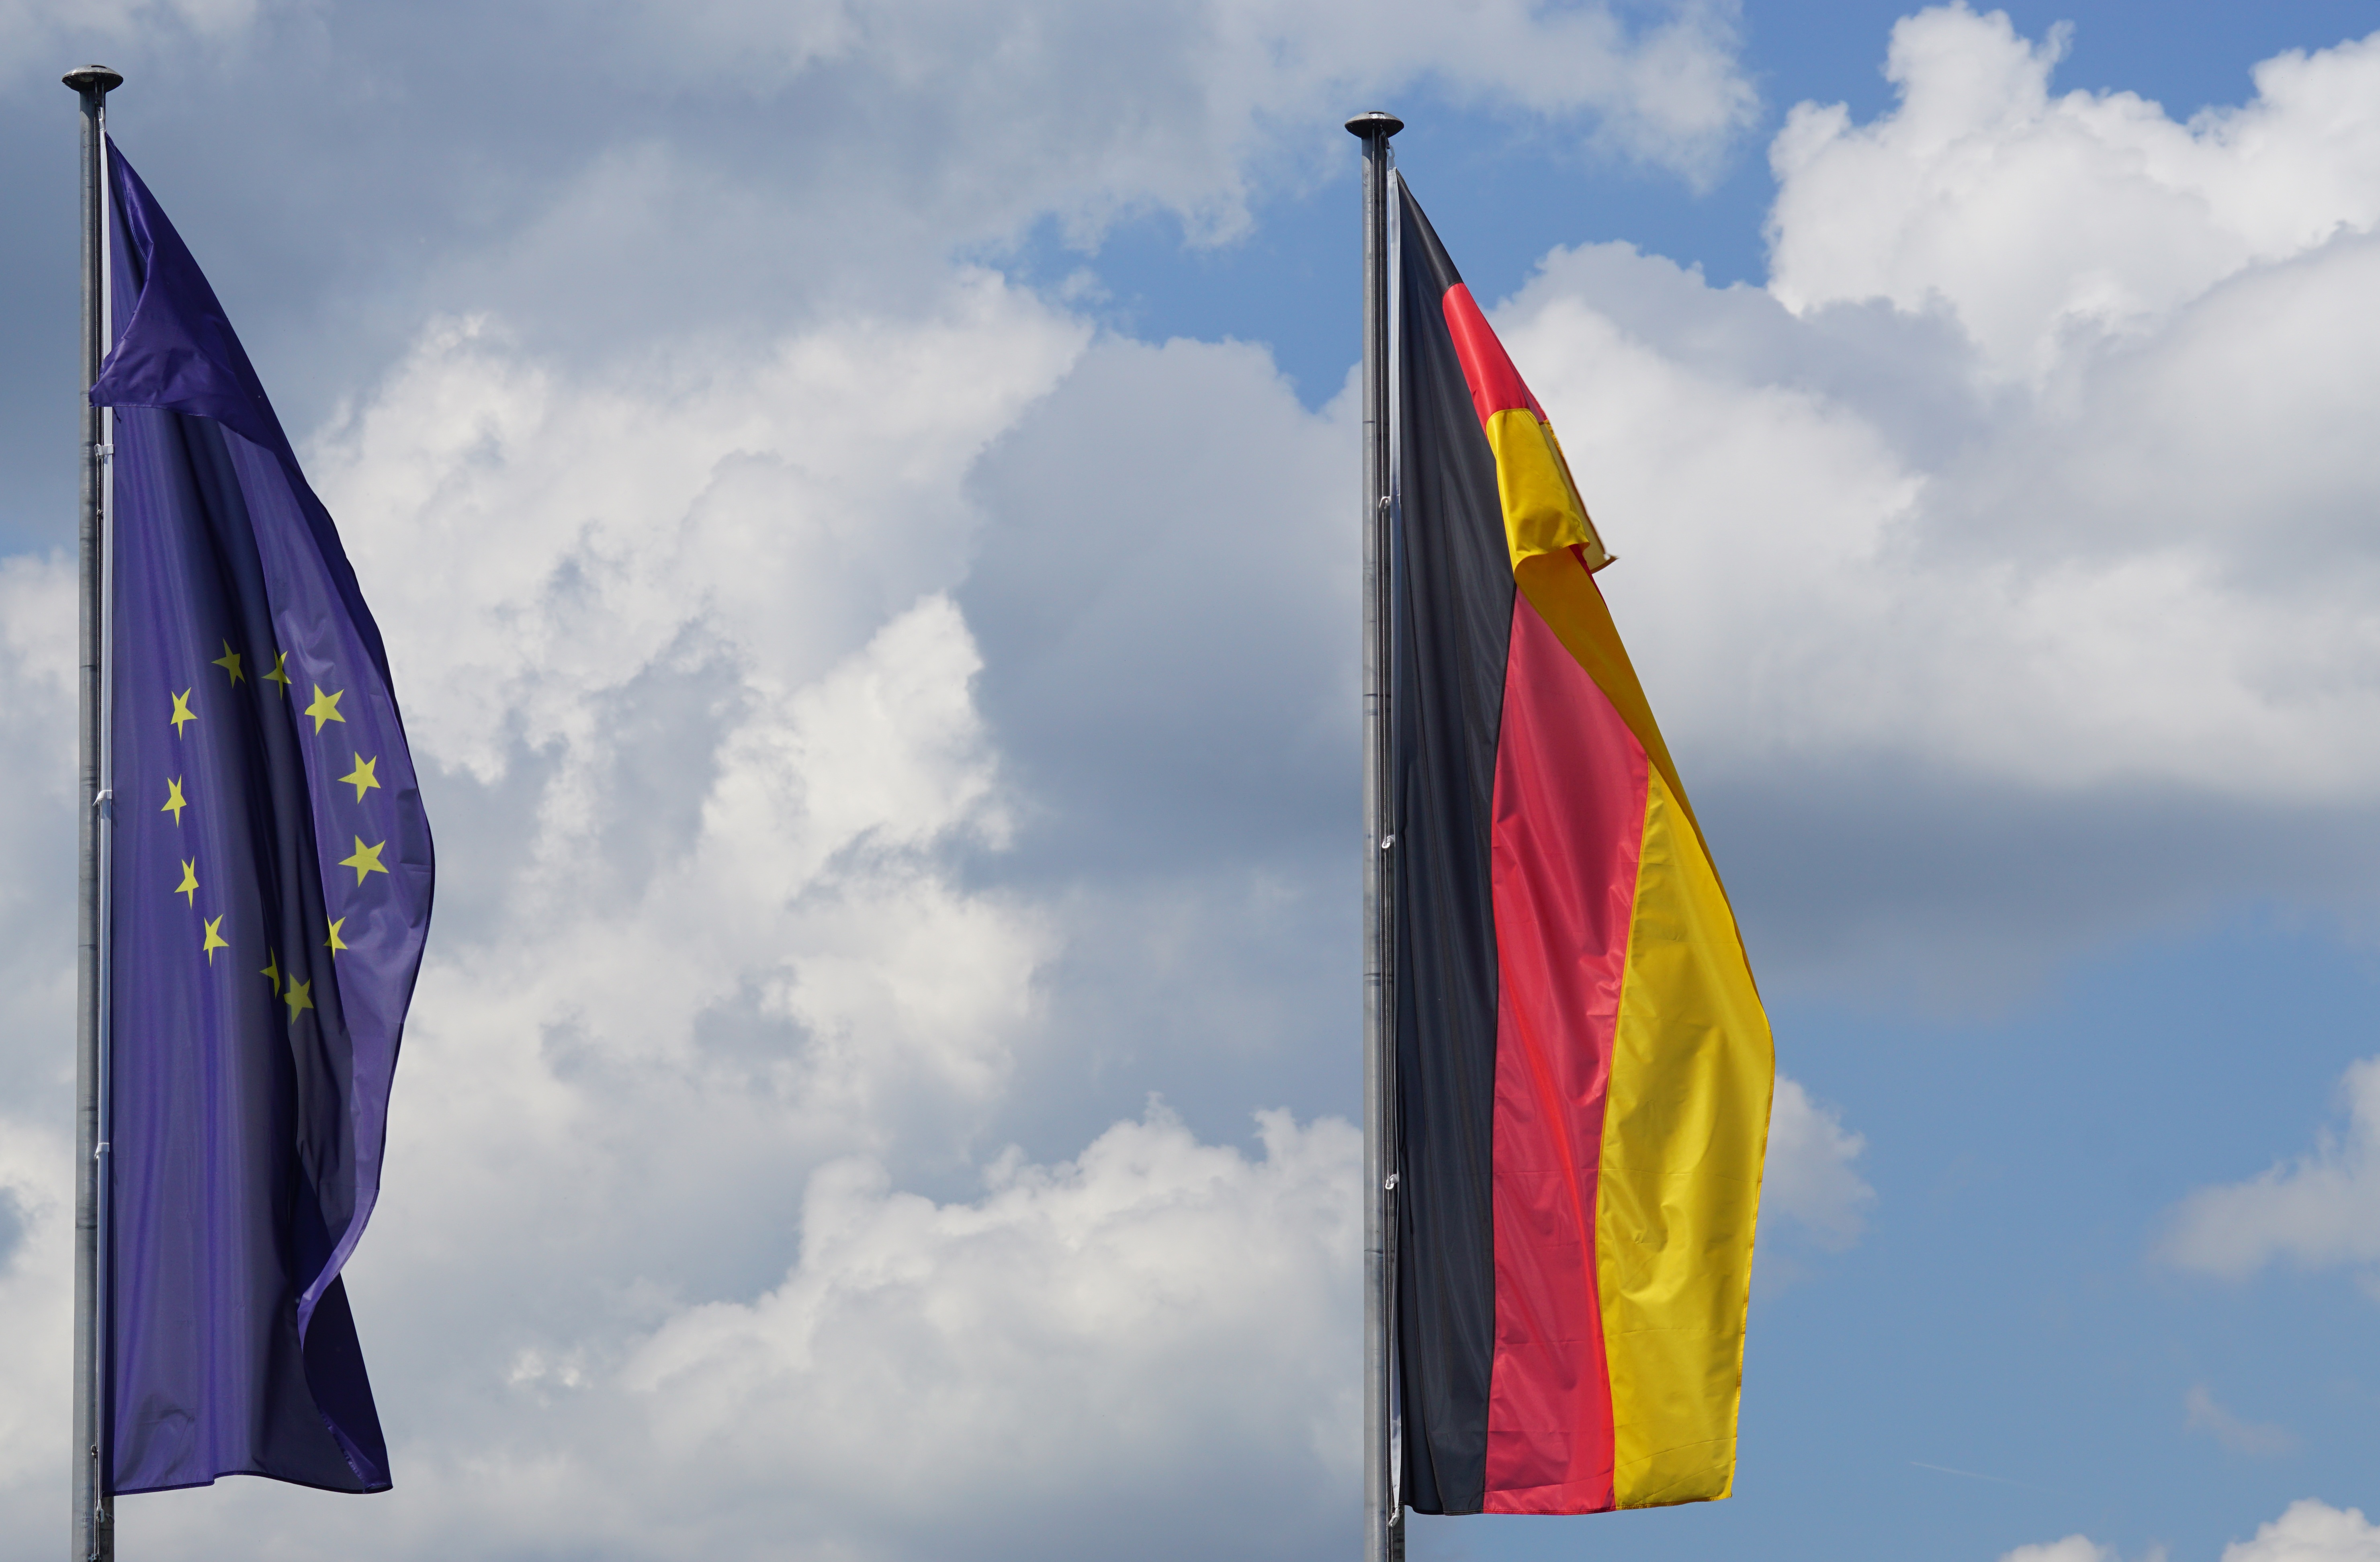
sky, wind, vehicle, mast, sailing, color, flag, blue, sail, germany, blow, flutter, european union, atmosphere of earth